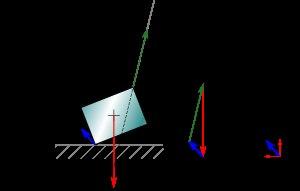
La statique du point est un cas particulier de la statique.